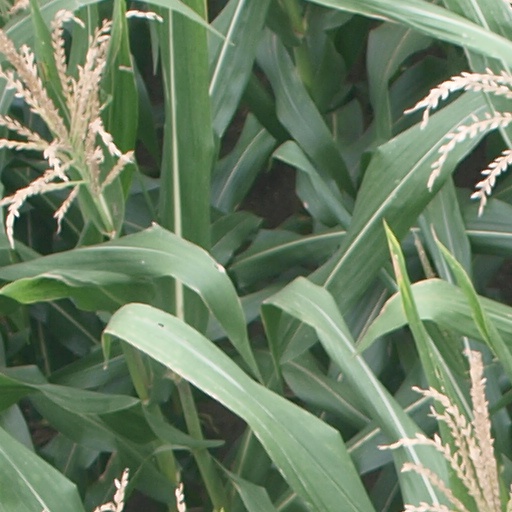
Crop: maize; corn